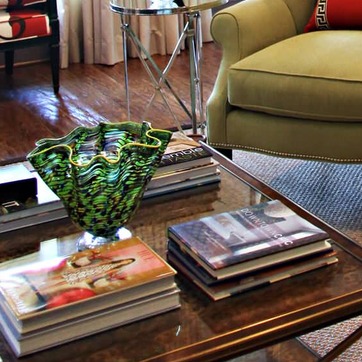
Material: paper